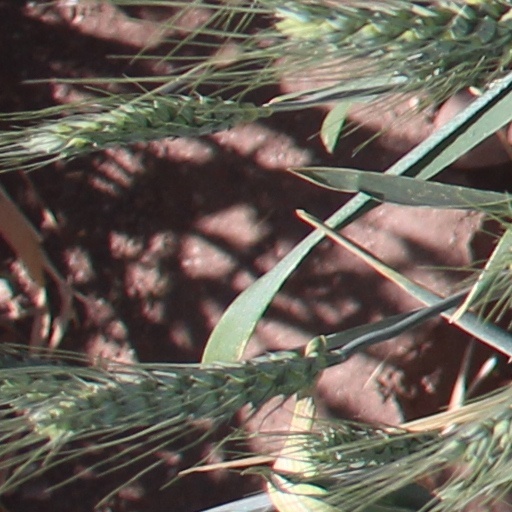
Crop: wheat